Ali-Akbar Zargham

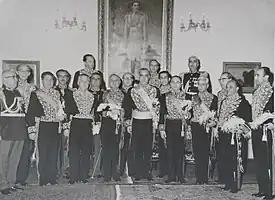
Ali-Akbar Zargham (far left), Teymur Bakhtiar (fourth from left), Manuchehr Eghbal (center), Jafar Sharif-Emami (left of Eghbal), Jamshid Amouzegar (right of Eghbal), Asadollah Alam (far right)

In 1951, Zargham was assigned to the military governor's office and was appointed as the director-general of the Department of Sugar the following year. In 1955, he became the director of customs and two years later he was appointed as the first minister of customs and monopolies. On 4 April 1957, he was chosen as the customs minister under Eghbal's cabinet. He served as the finance minister in Sharif-Emami's cabinet. After his time as minister, he participated in various public services. One being his involvement in the recovery of the city of Qazvin after a devastating earthquake that occurred in 1962 (later known as the 1962 Bou'in-Zahra earthquake), killing approximately 12,000 people.